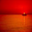
Label: sea